Carlton W. Kent

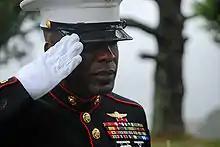
Kent salutes the grave of Sergeant Major Wilbur Bestwick in February 2009.

Kent was transferred to the Marine Corps Recruit Depot, San Diego, California, in August 1997 where he was assigned duties as sergeant major Second Recruit Training Battalion, and, in September 1999, as sergeant major Recruit Training Regiment. In May 2001, he was transferred to Marine Forces Europe/Fleet Marine Force Europe, Stuttgart, Germany, where he was assigned the duties as the sergeant major of Marine Forces Europe/FMF Europe. Kent was transferred to I Marine Expeditionary Force, Camp Pendleton, California, in April 2004 where he served as the sergeant major of the I Marine Expeditionary Force.